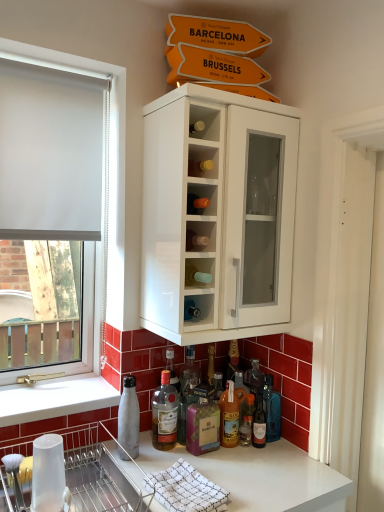
Question: There is one beverage behind the white wood screen door at right. Please locate it and provide its 2D coordinates.
Answer: [(0.427, 0.809)]